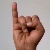
The image shows a hand gesture representing the letter 'I' in Indian Sign Language.